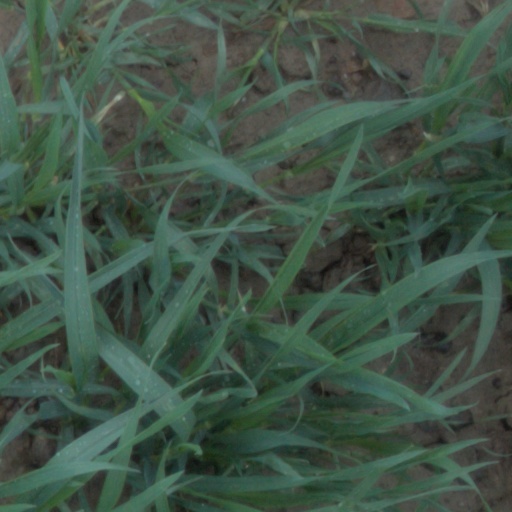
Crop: wheat